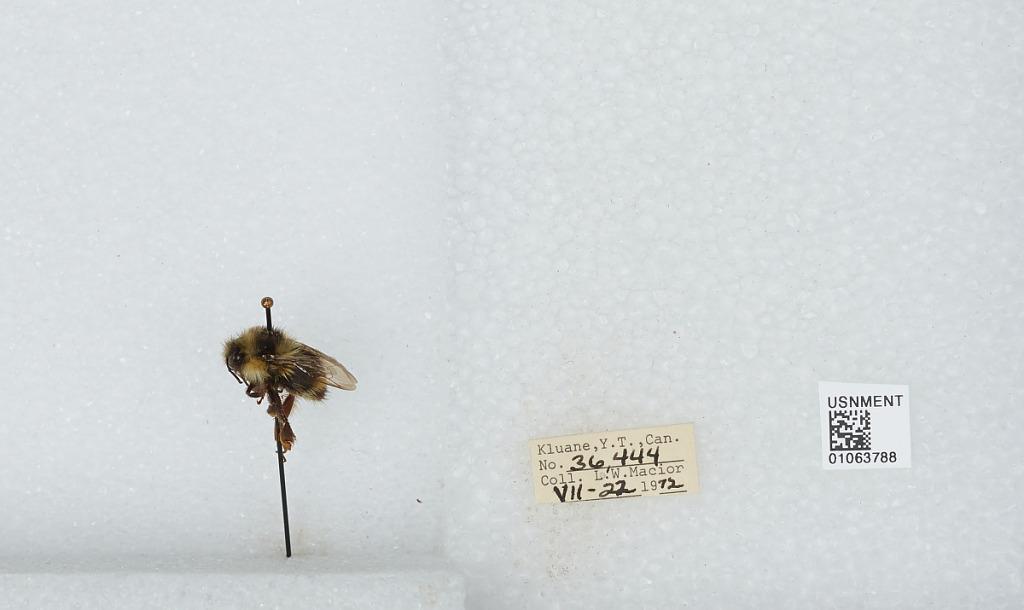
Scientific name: Bombus bifarius nearcticus
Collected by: L. Macior
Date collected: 1972-7-22
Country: Canada
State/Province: Yukon Territory
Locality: Kluane
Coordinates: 60.75, -139.5